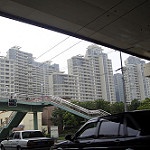
Label: buildings